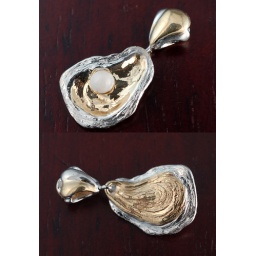
The request was &amp;quot;pearl in an oyster in a pendant&amp;quot; so it's yellow gold with white gold plating.